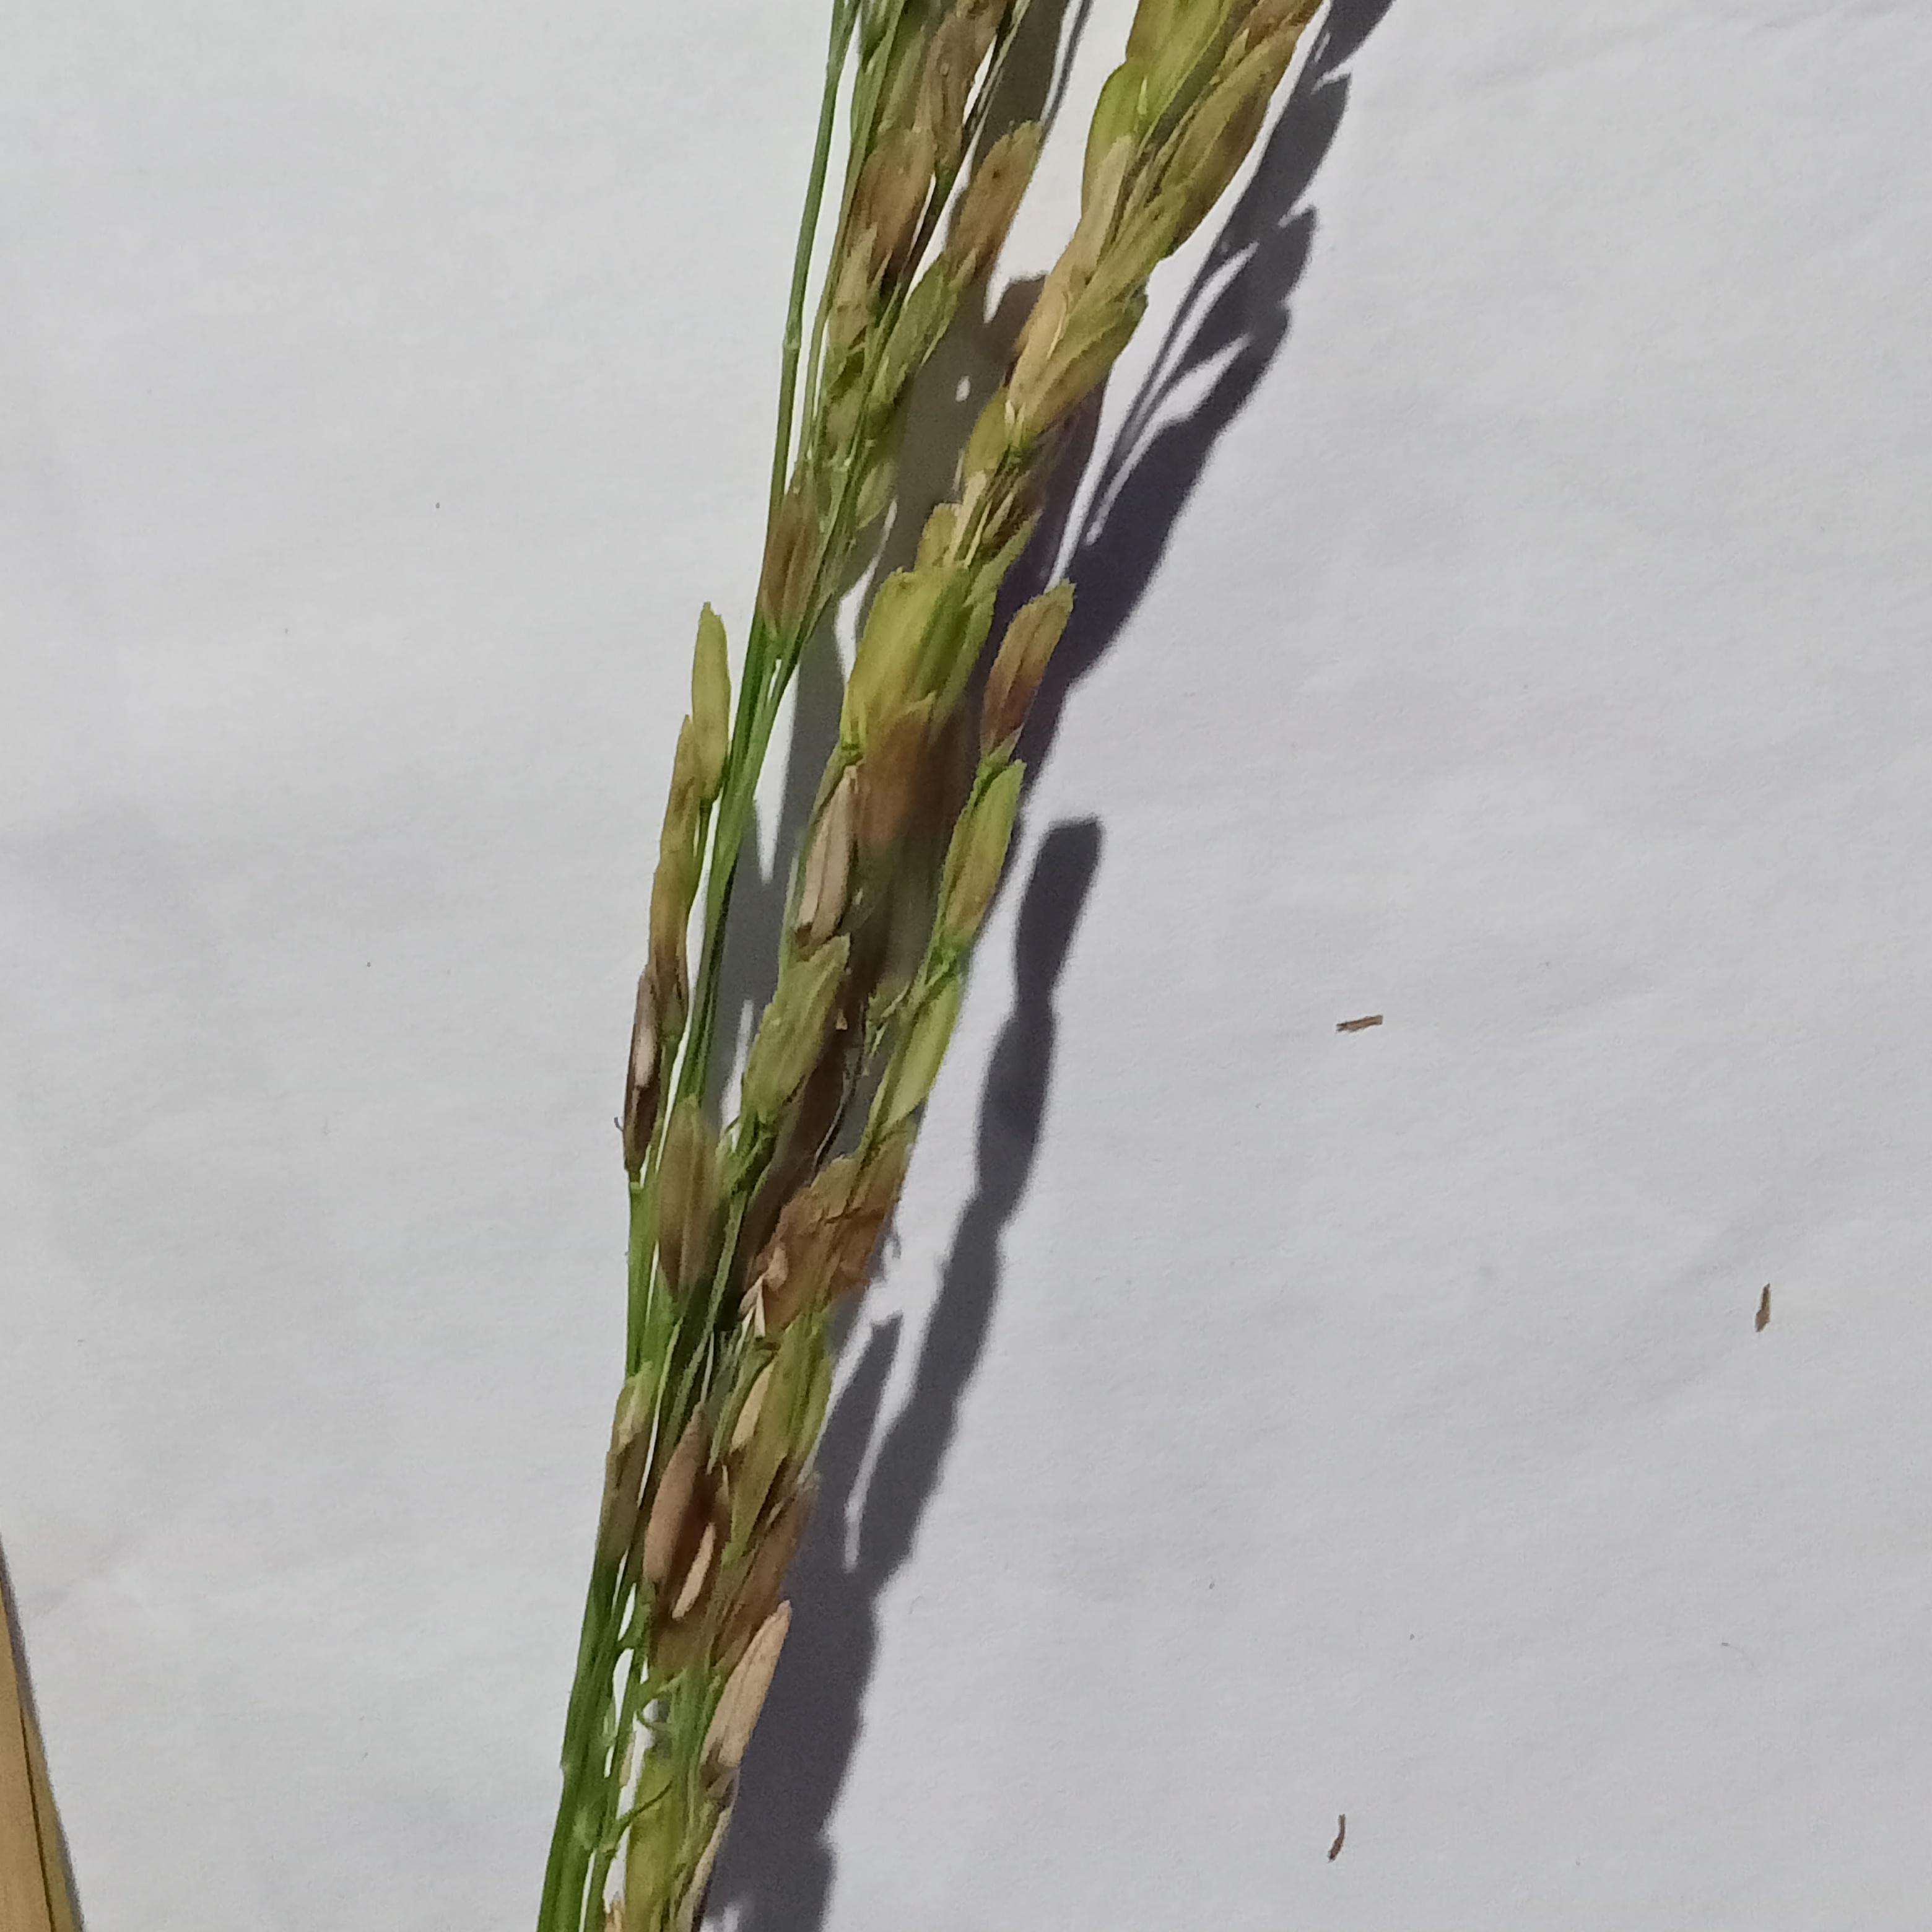
Label: Rice___Neck_Blast